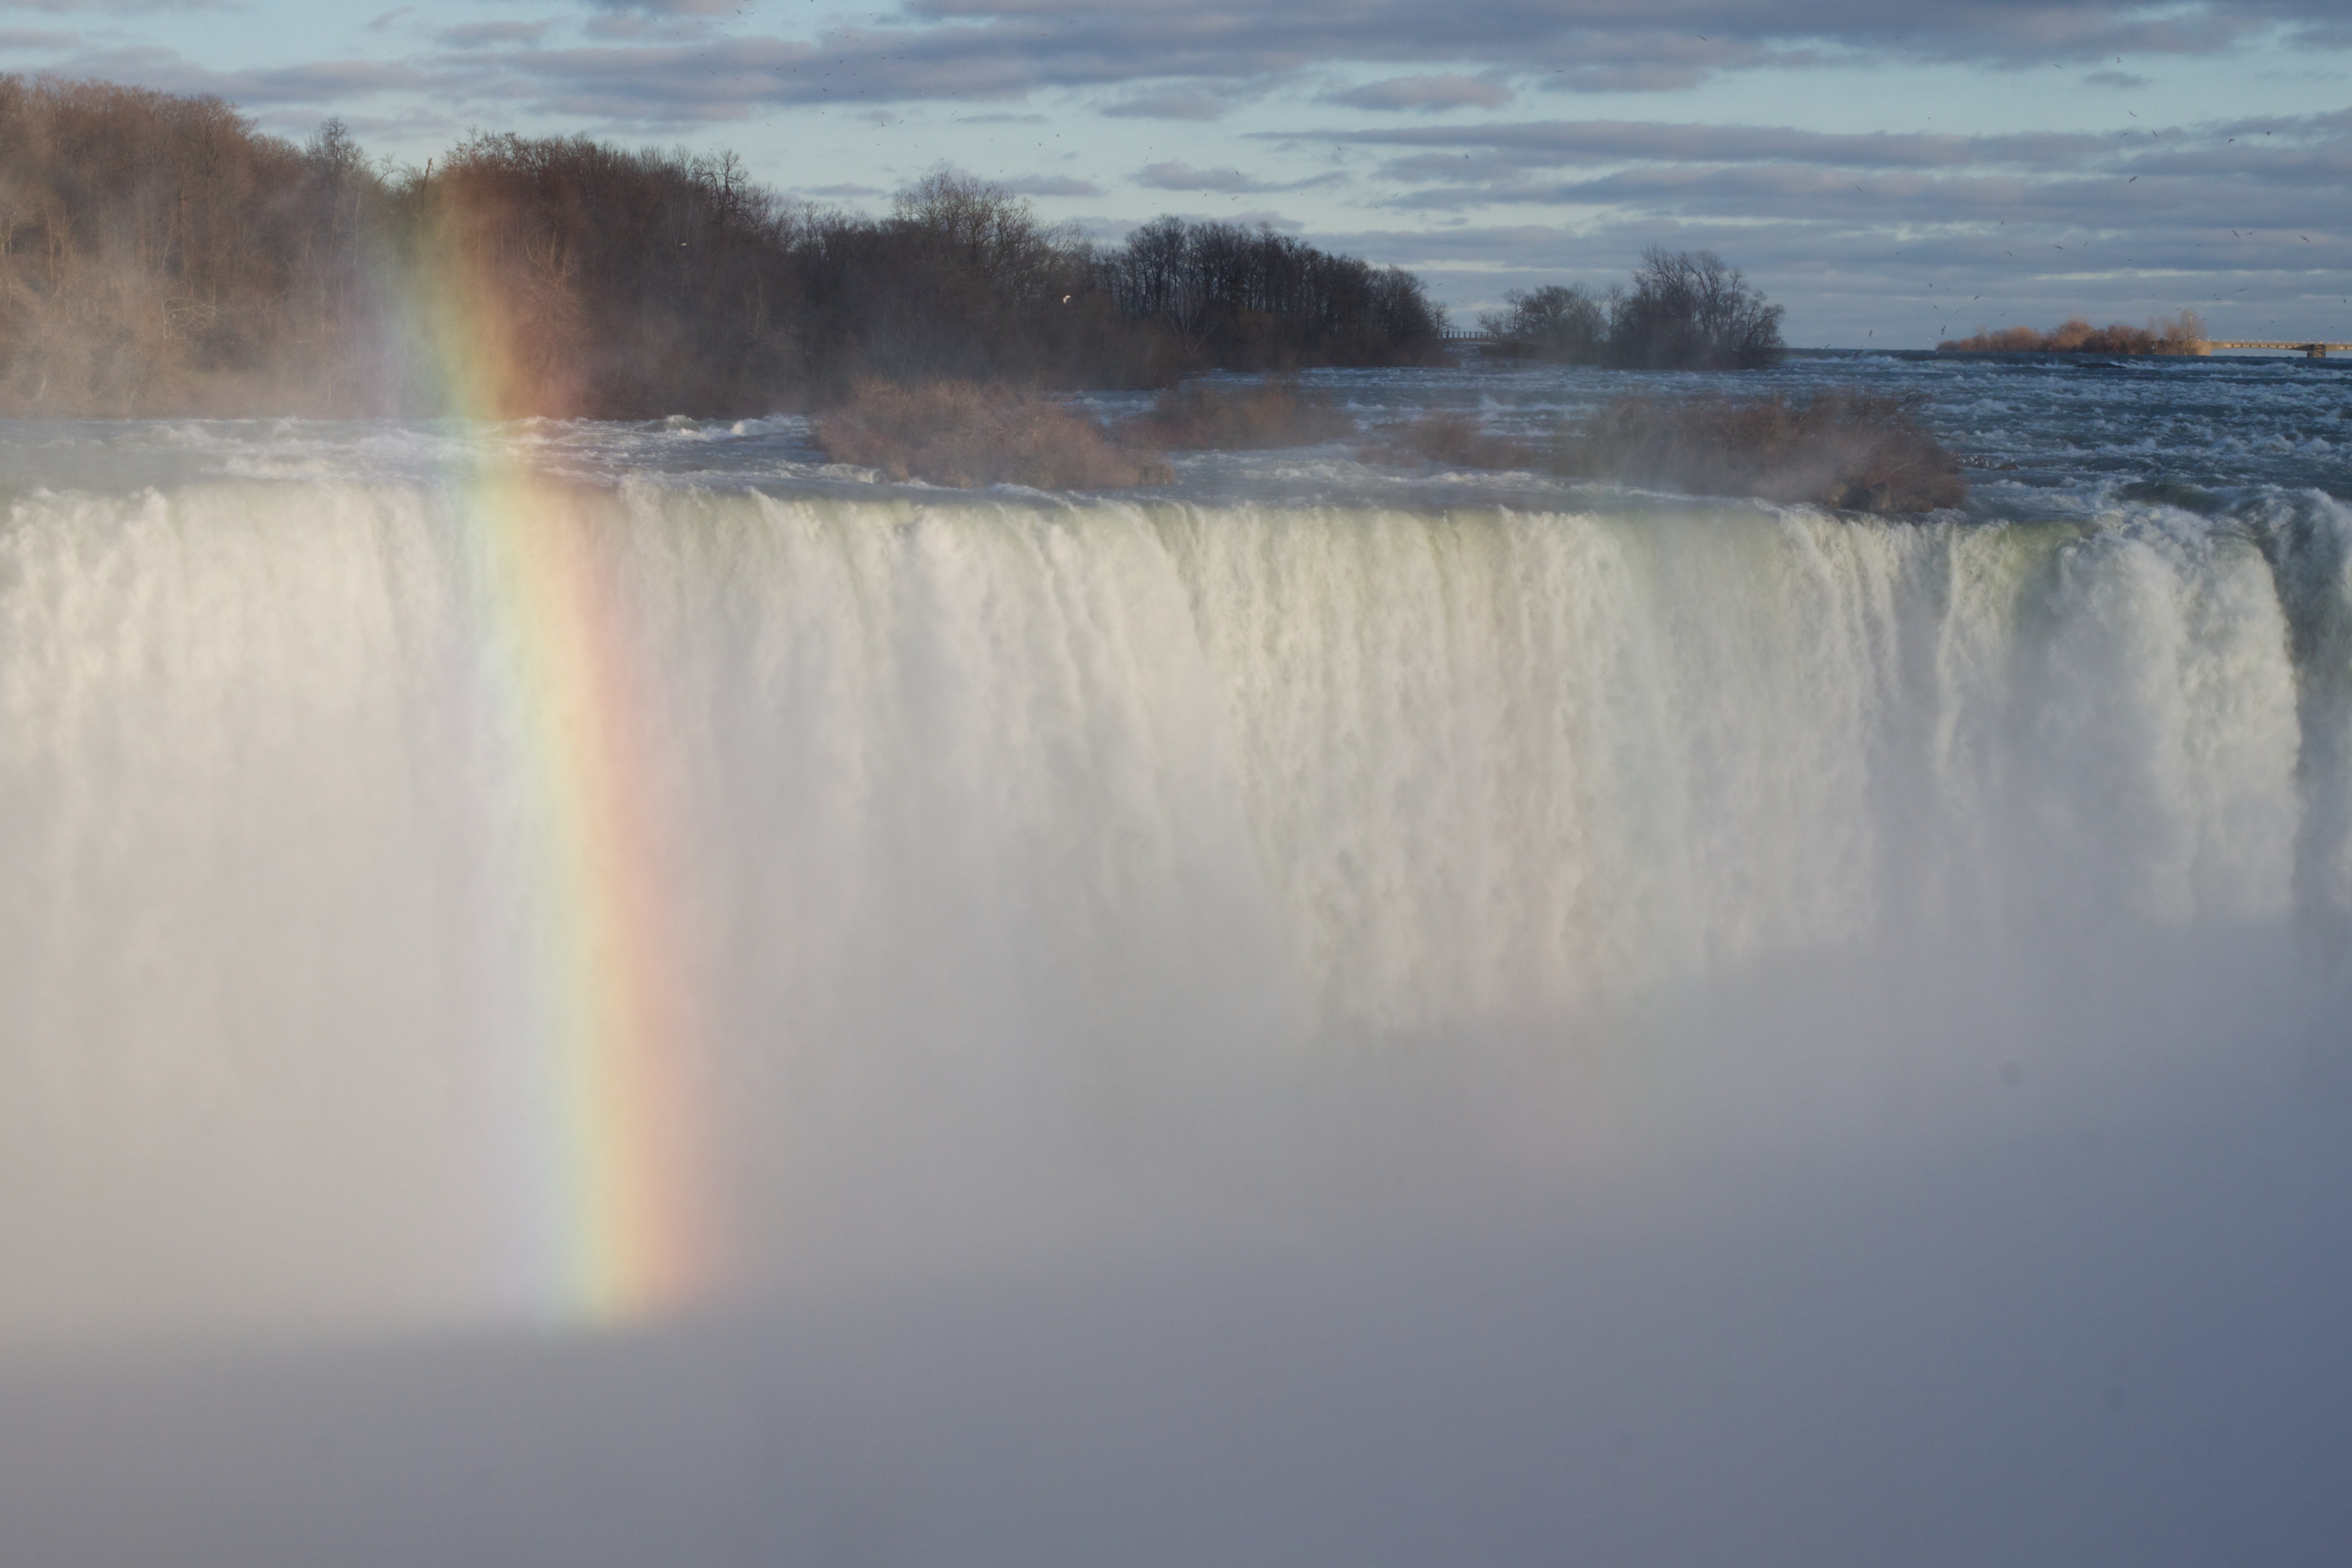
sea, water, waterfall, fog, sunrise, mist, sunlight, morning, wave, lake, dawn, atmosphere, reflection, weather, reservoir, body of water, rainbow, niagarafalls, loch, water feature, atmospheric phenomenon, wind wave